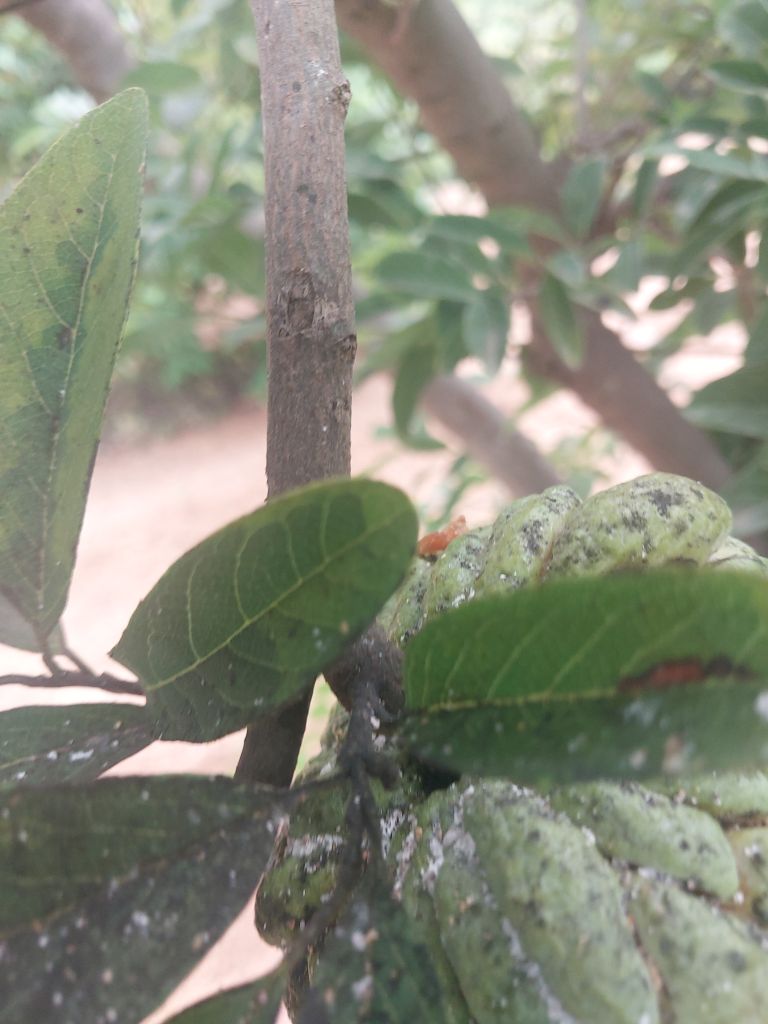
Disease label: Leaf spot on fruit